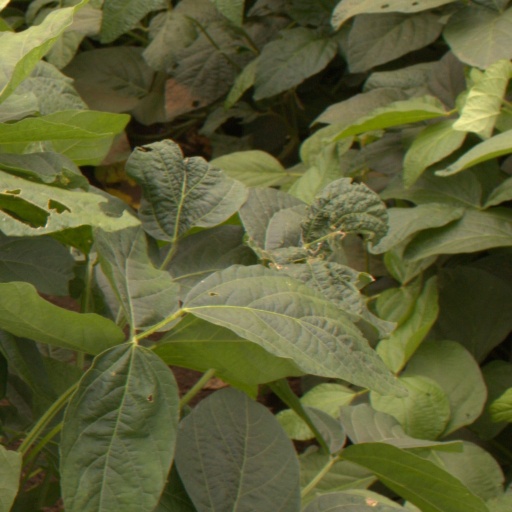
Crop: soybean